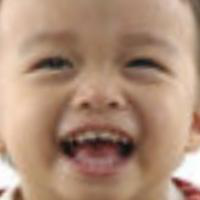
Age group: age 01-10